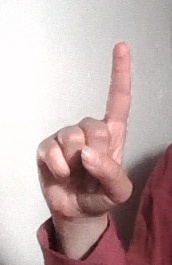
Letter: bb